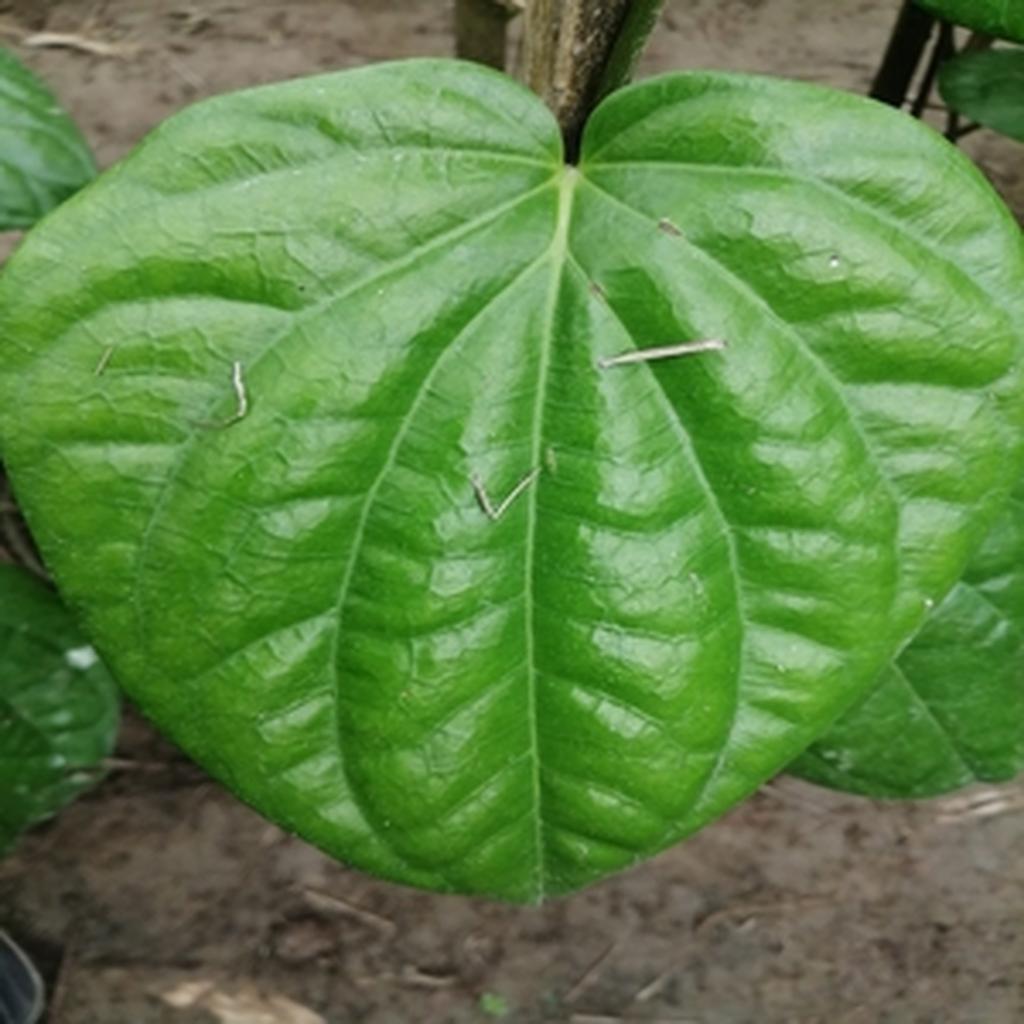
Label: Healthy_Leaf